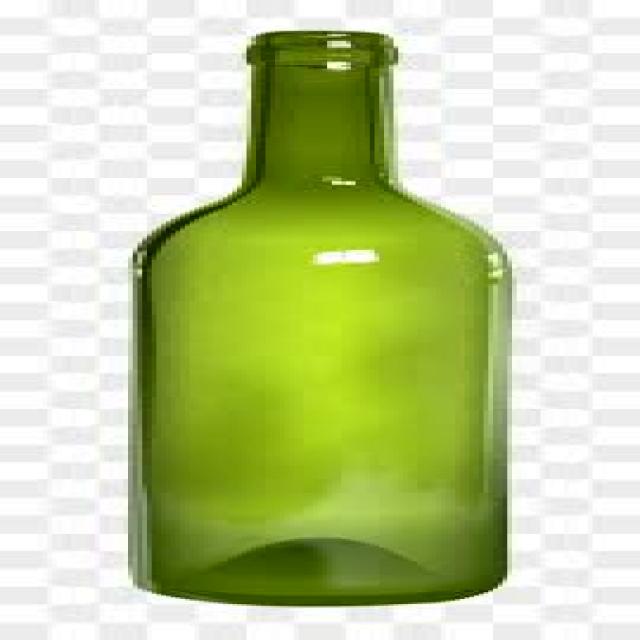
Label: Glass